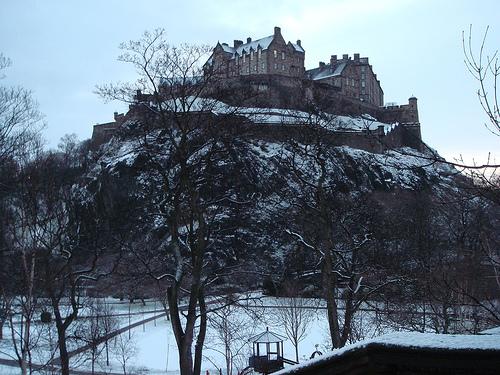
Weather: snow or frosty